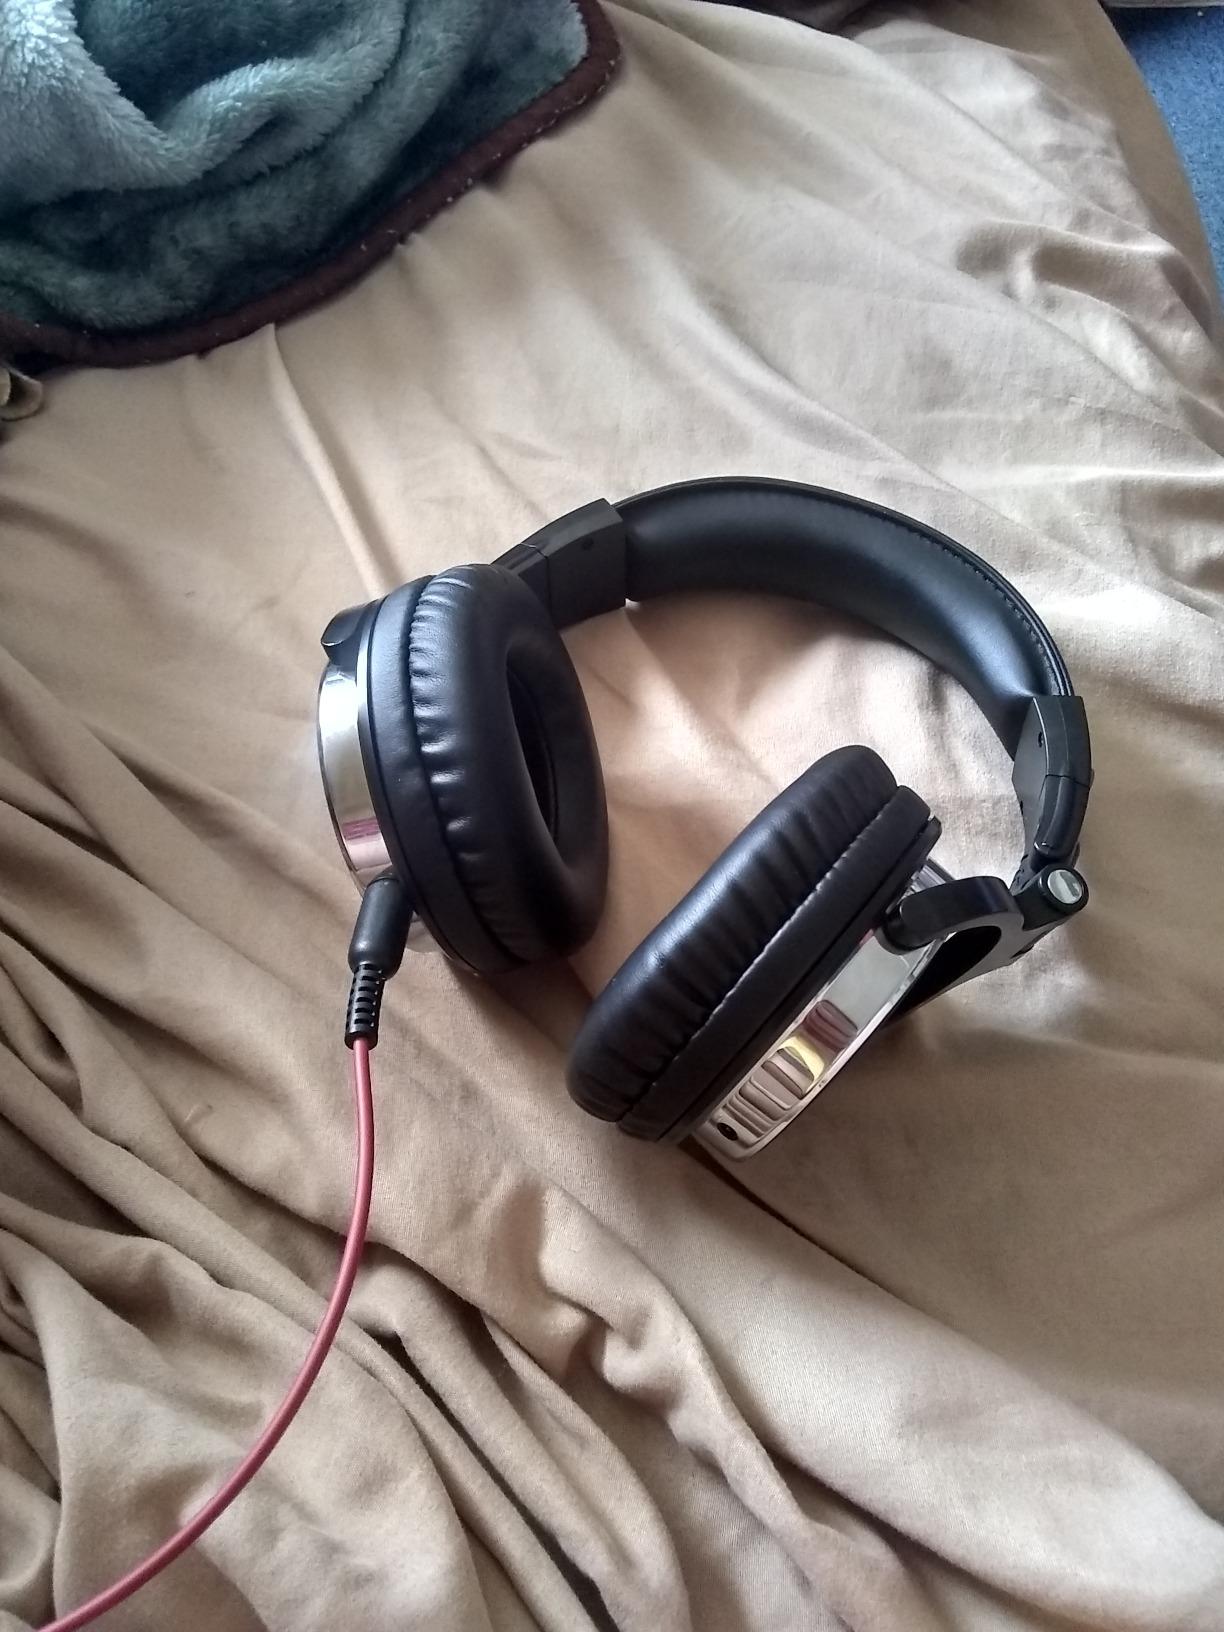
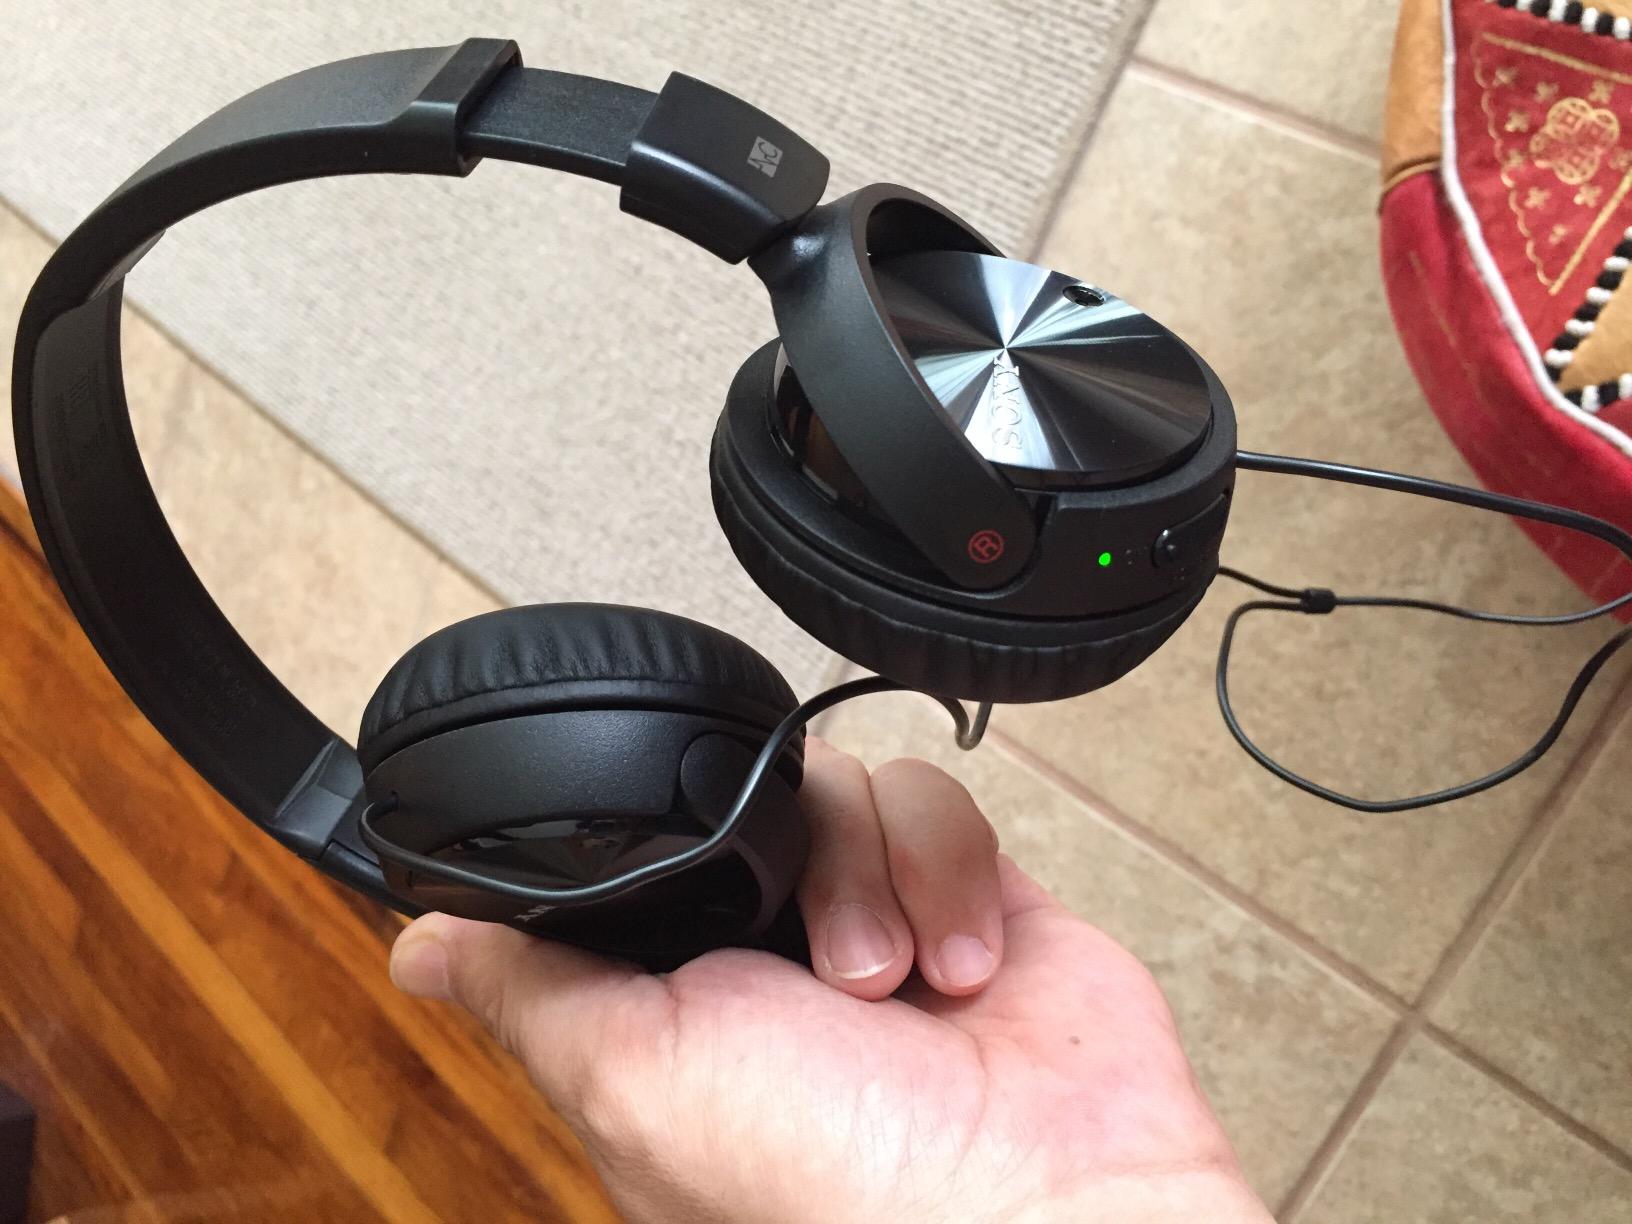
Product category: headphones
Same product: no